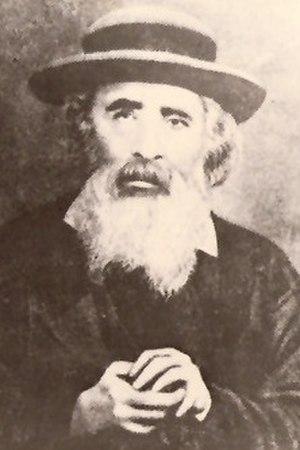
Yehoshua Yehuda Leib Diskin, né en 1818 à Hrodna, Empire Russe, aujourd'hui Biélorussie et mort le 22 janvier 1898 Jérusalem, Israël, fut rabbin successivement de Łomża, en Pologne; Międzyrzec Podlaski, aujourd'hui en Pologne; Kaunas en Lituanie; Chklow, aujourd'hui en Biélorussie; Brest, aujourd'hui en Biélorussie; en Europe de l'Est et puis de Jérusalem de 1878 à la fin de sa vie.